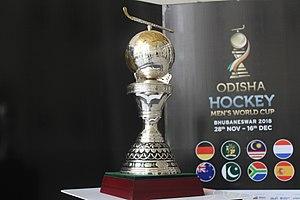
La 14ᵉ édition de la Coupe du monde masculine de hockey sur gazon se tient du 28 novembre au 16 décembre 2018 à Bhubaneswar, dans l'État indien d'Odisha, réunissant pour la première fois 16 équipes. La cérémonie d'inauguration qui s'est tenue le 27 novembre 2018,